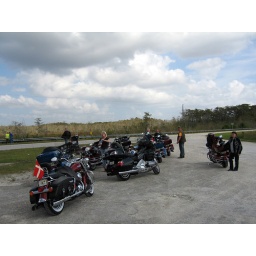
Stretching the legs. On the other side of the road they have spotted some alligators in a canal ...